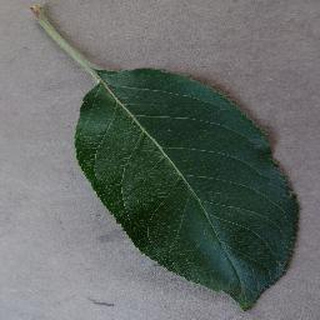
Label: healthy_apple